Sky position (RA, Dec in degrees): 171.791, 2.123
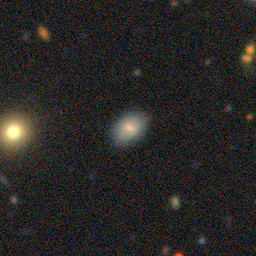
Galaxy morphology: In-between Round Smooth Galaxies